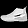
Label: Sneaker